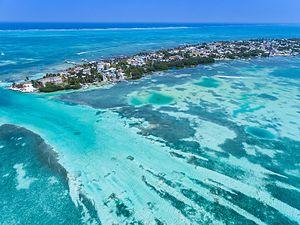
La Liste Rouge des Ecosystèmes est un cadre global pour surveiller et documenter l’état des écosystèmes. Elle a été créé par l’Union Internationale pour la Conservation de la Nature pour faire partie d’une boite à outils qui évaluent les risques à la biodiversité. L’objectif principal de cet outil c’est d’appuyer la conservation, usage des ressources, et décisions sur la gestion de même, en évaluant tous les écosystèmes du monde avant 2025.